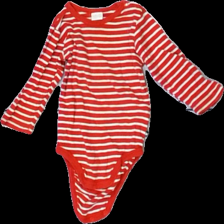
View: front
Type: Top
Category: Children
Brand: Lindex
Colors: Red, White
Material: 100% Cotton
Pattern: Striped
Size: 80
Stains: Minor
Price range: 50-100
Recommended usage: Reuse